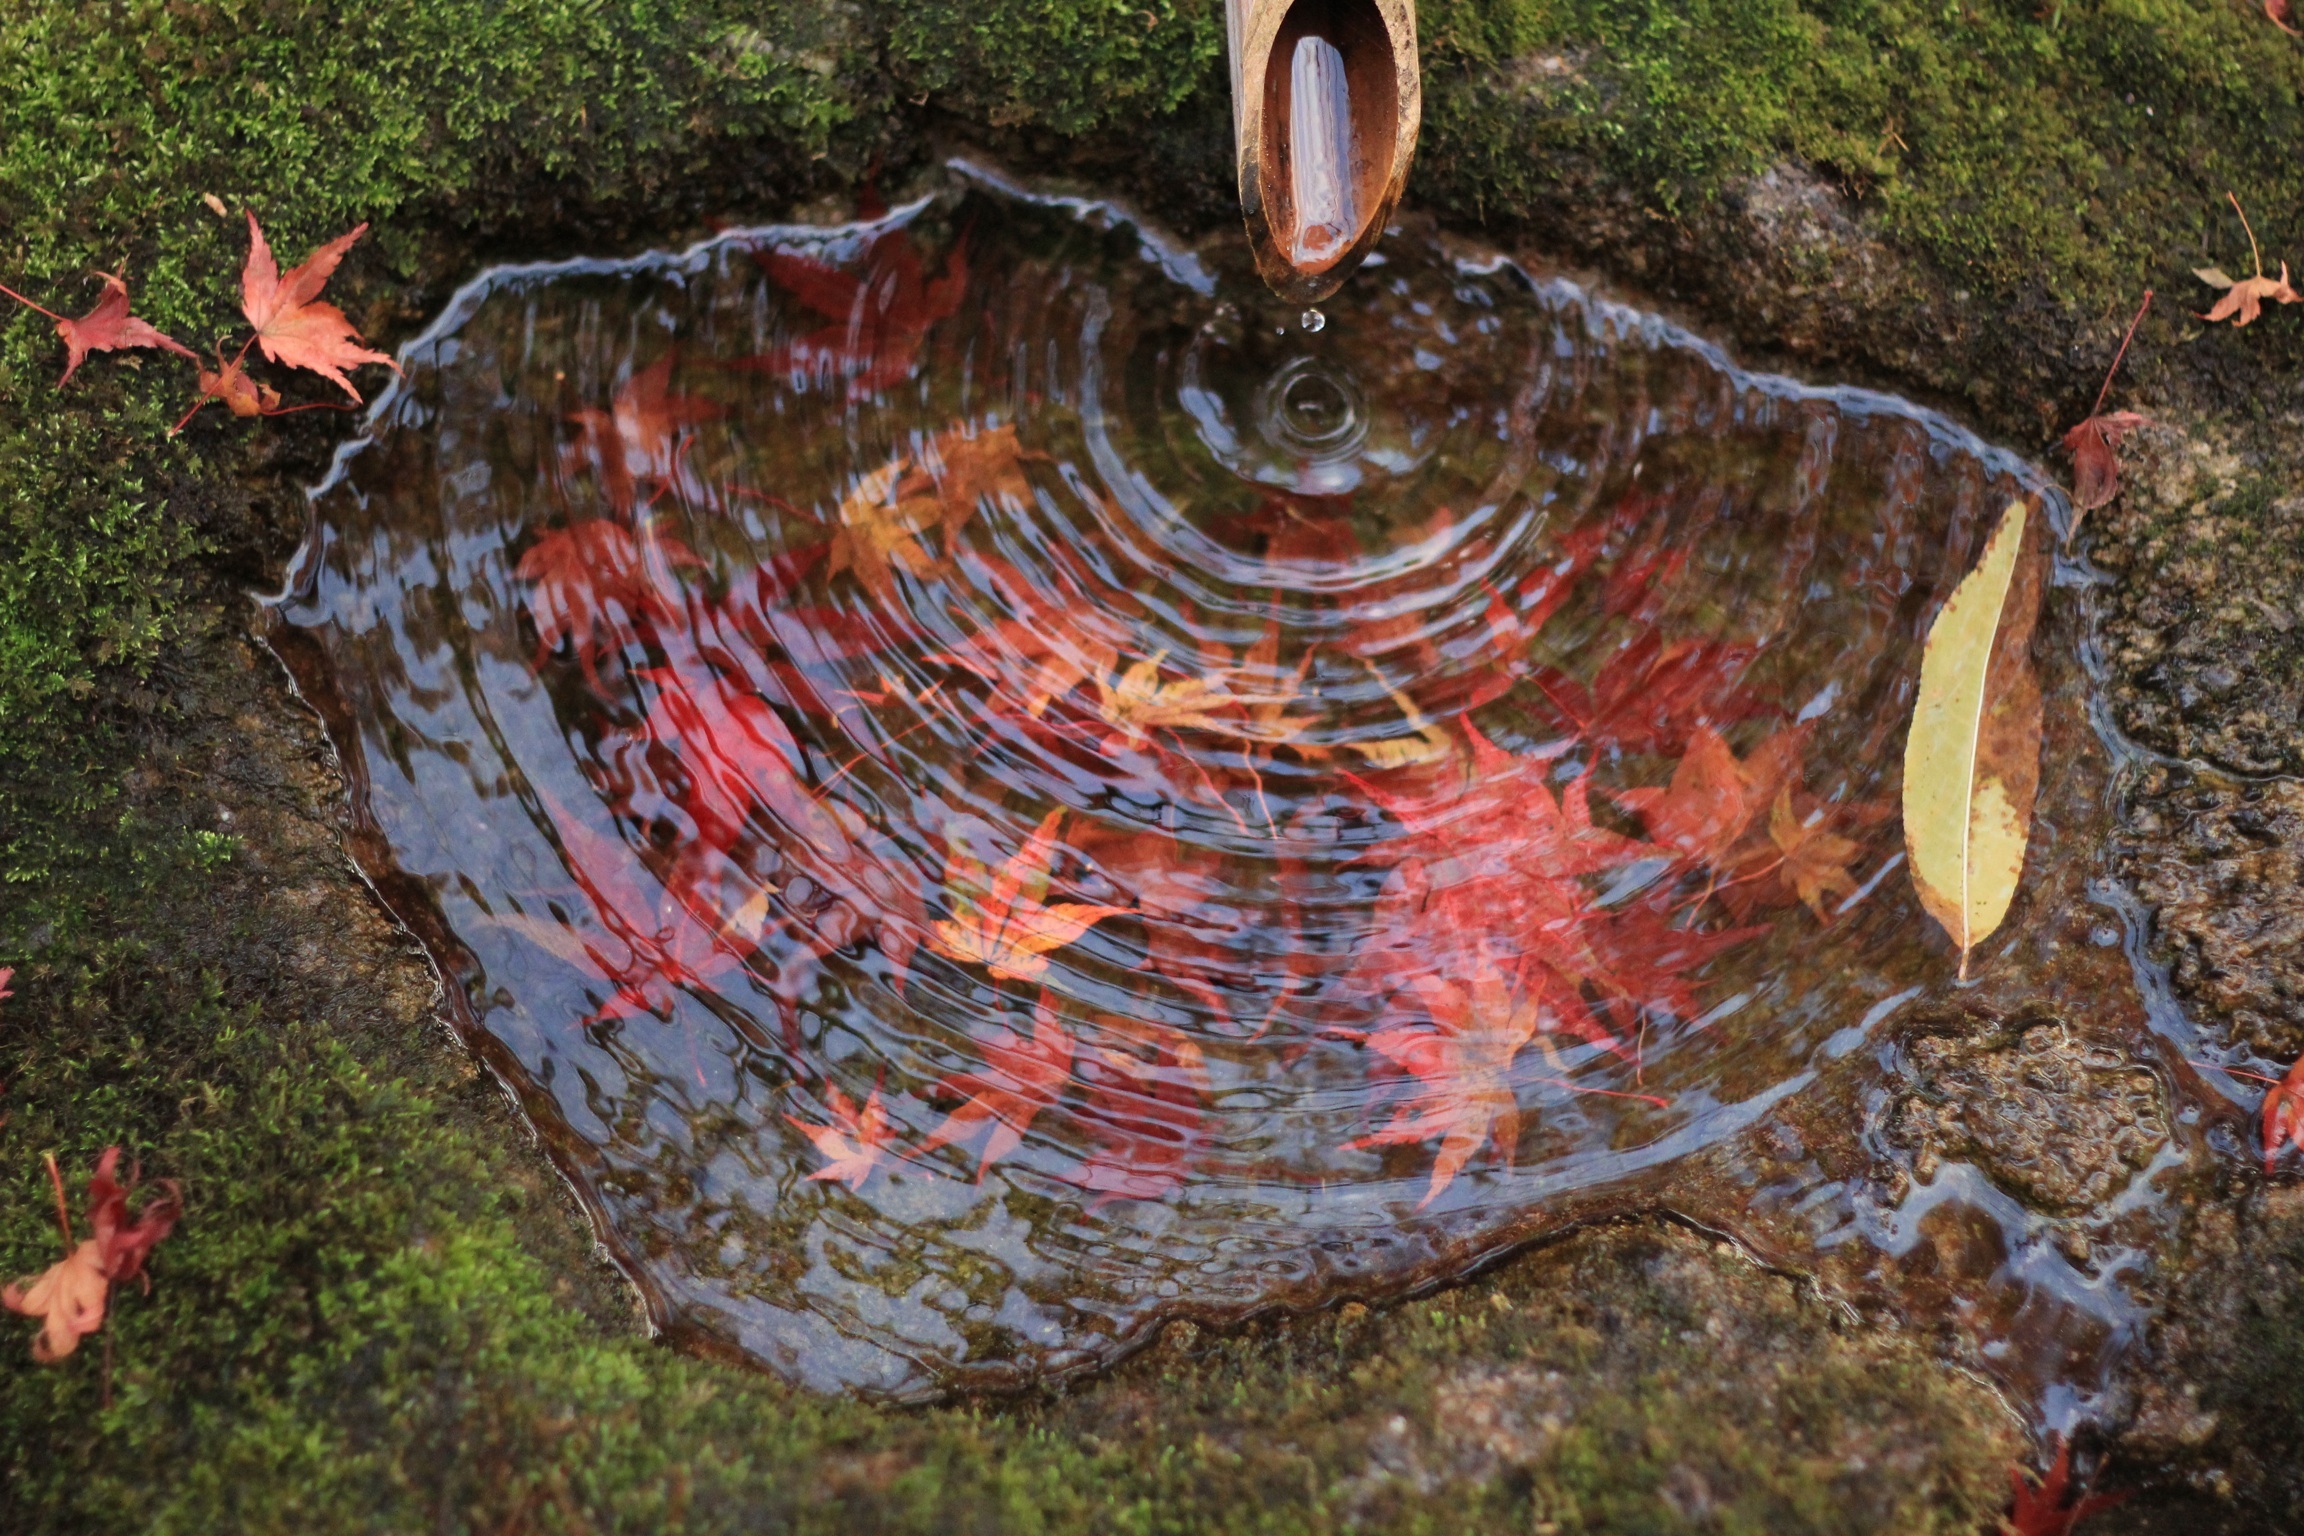
tree, trunk, pond, autumn, maple, source, drops, tree stump, autumnal leaves, woody plant